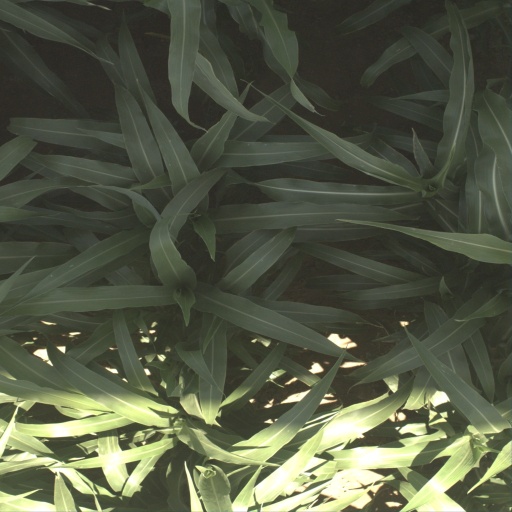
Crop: sorghum